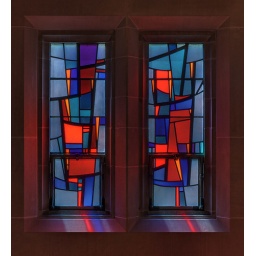
Roman Catholic Cathedral of Saint Peter, in Belleville, Illinois, USA - abstract stained glass window